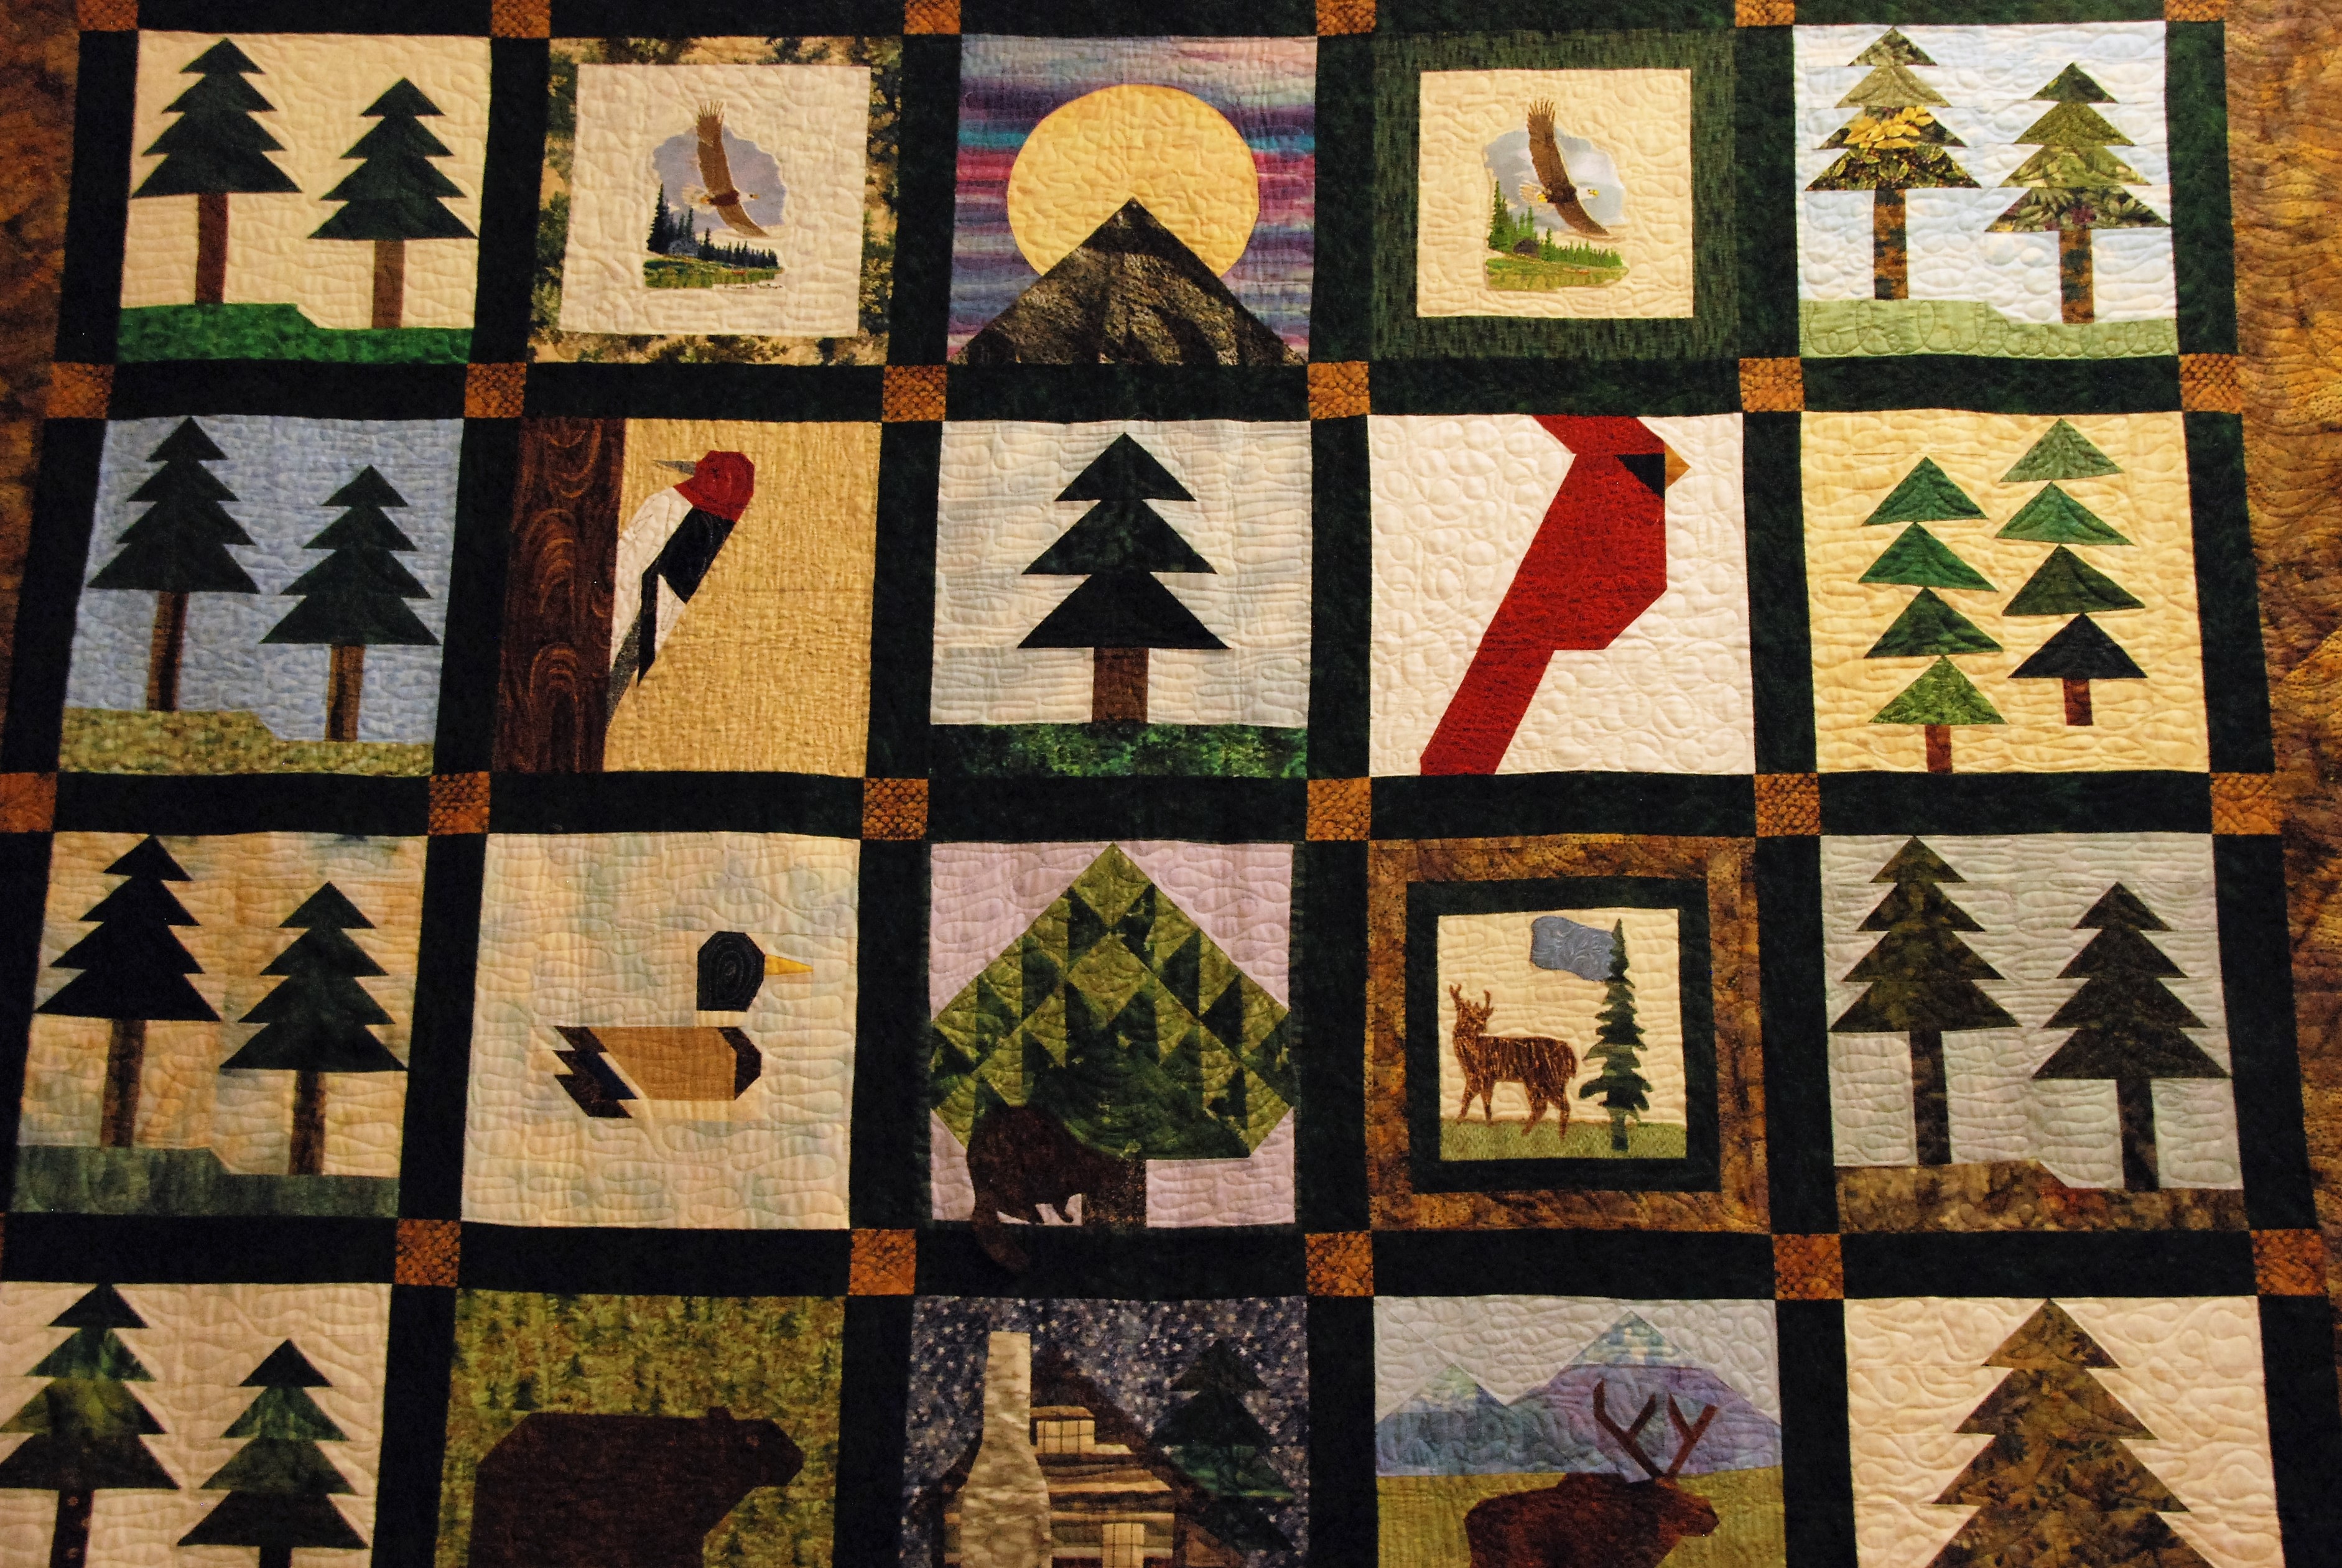
creative, pattern, craft, material, sewing, quilt, textile, art, crafts, design, tapestry, patches, lap, linens, quilting, home industry